Calogero Vizzini

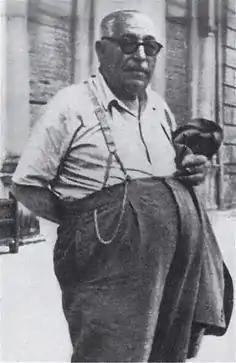
"Don Calò used to walk around in shirtsleeves and overalls. His slovenly dress and laconic speech were typical Mafia affectations. It was not done for a Mafia chieftain to show off in the matter of his clothing or any other way, and sometimes, as in Don Calò's case, this lack of concern for appearances was carried to extremes." – Norman Lewis

Vizzini initially supported the separatist movement in Sicily. On 6 December 1943, Vizzini participated in the first clandestine regional convention of the Sicilian separatists movement of the Sicilian Independence Movement ("Movimento Indipendentista Siciliano" – MIS) in Catania. Other prominent Mafia bosses like Giuseppe Genco Russo, Gaetano Filippone, Michele Navarra and Francesco Paolo Bontade did not hide their sympathies for the separatists either. The separatists benefited from covert support of the OSS to contain the leftward drift in 1943–1944 in Italy. The US became increasingly concerned about the future prospects in Italy. The strategic location of the island and it's naval bases in the Mediterranean provided an essential counterbalance to a potential communist takeover on the Italian mainland. Membership of the Italian Communist Party had doubled and the largely left inspired resistance movement in the north was gathering strength.